R A Lister and Company

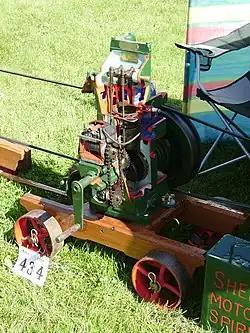
A sectioned Lister Engine

R A Lister & Company was founded in Dursley, Gloucestershire, England, in 1867 by Sir Robert Ashton Lister (1845–1929), to produce agricultural machinery. In 1986 it was bought and merged. In 2014, after 147 years, residual assembly production moved to Hardwicke, Stroud.